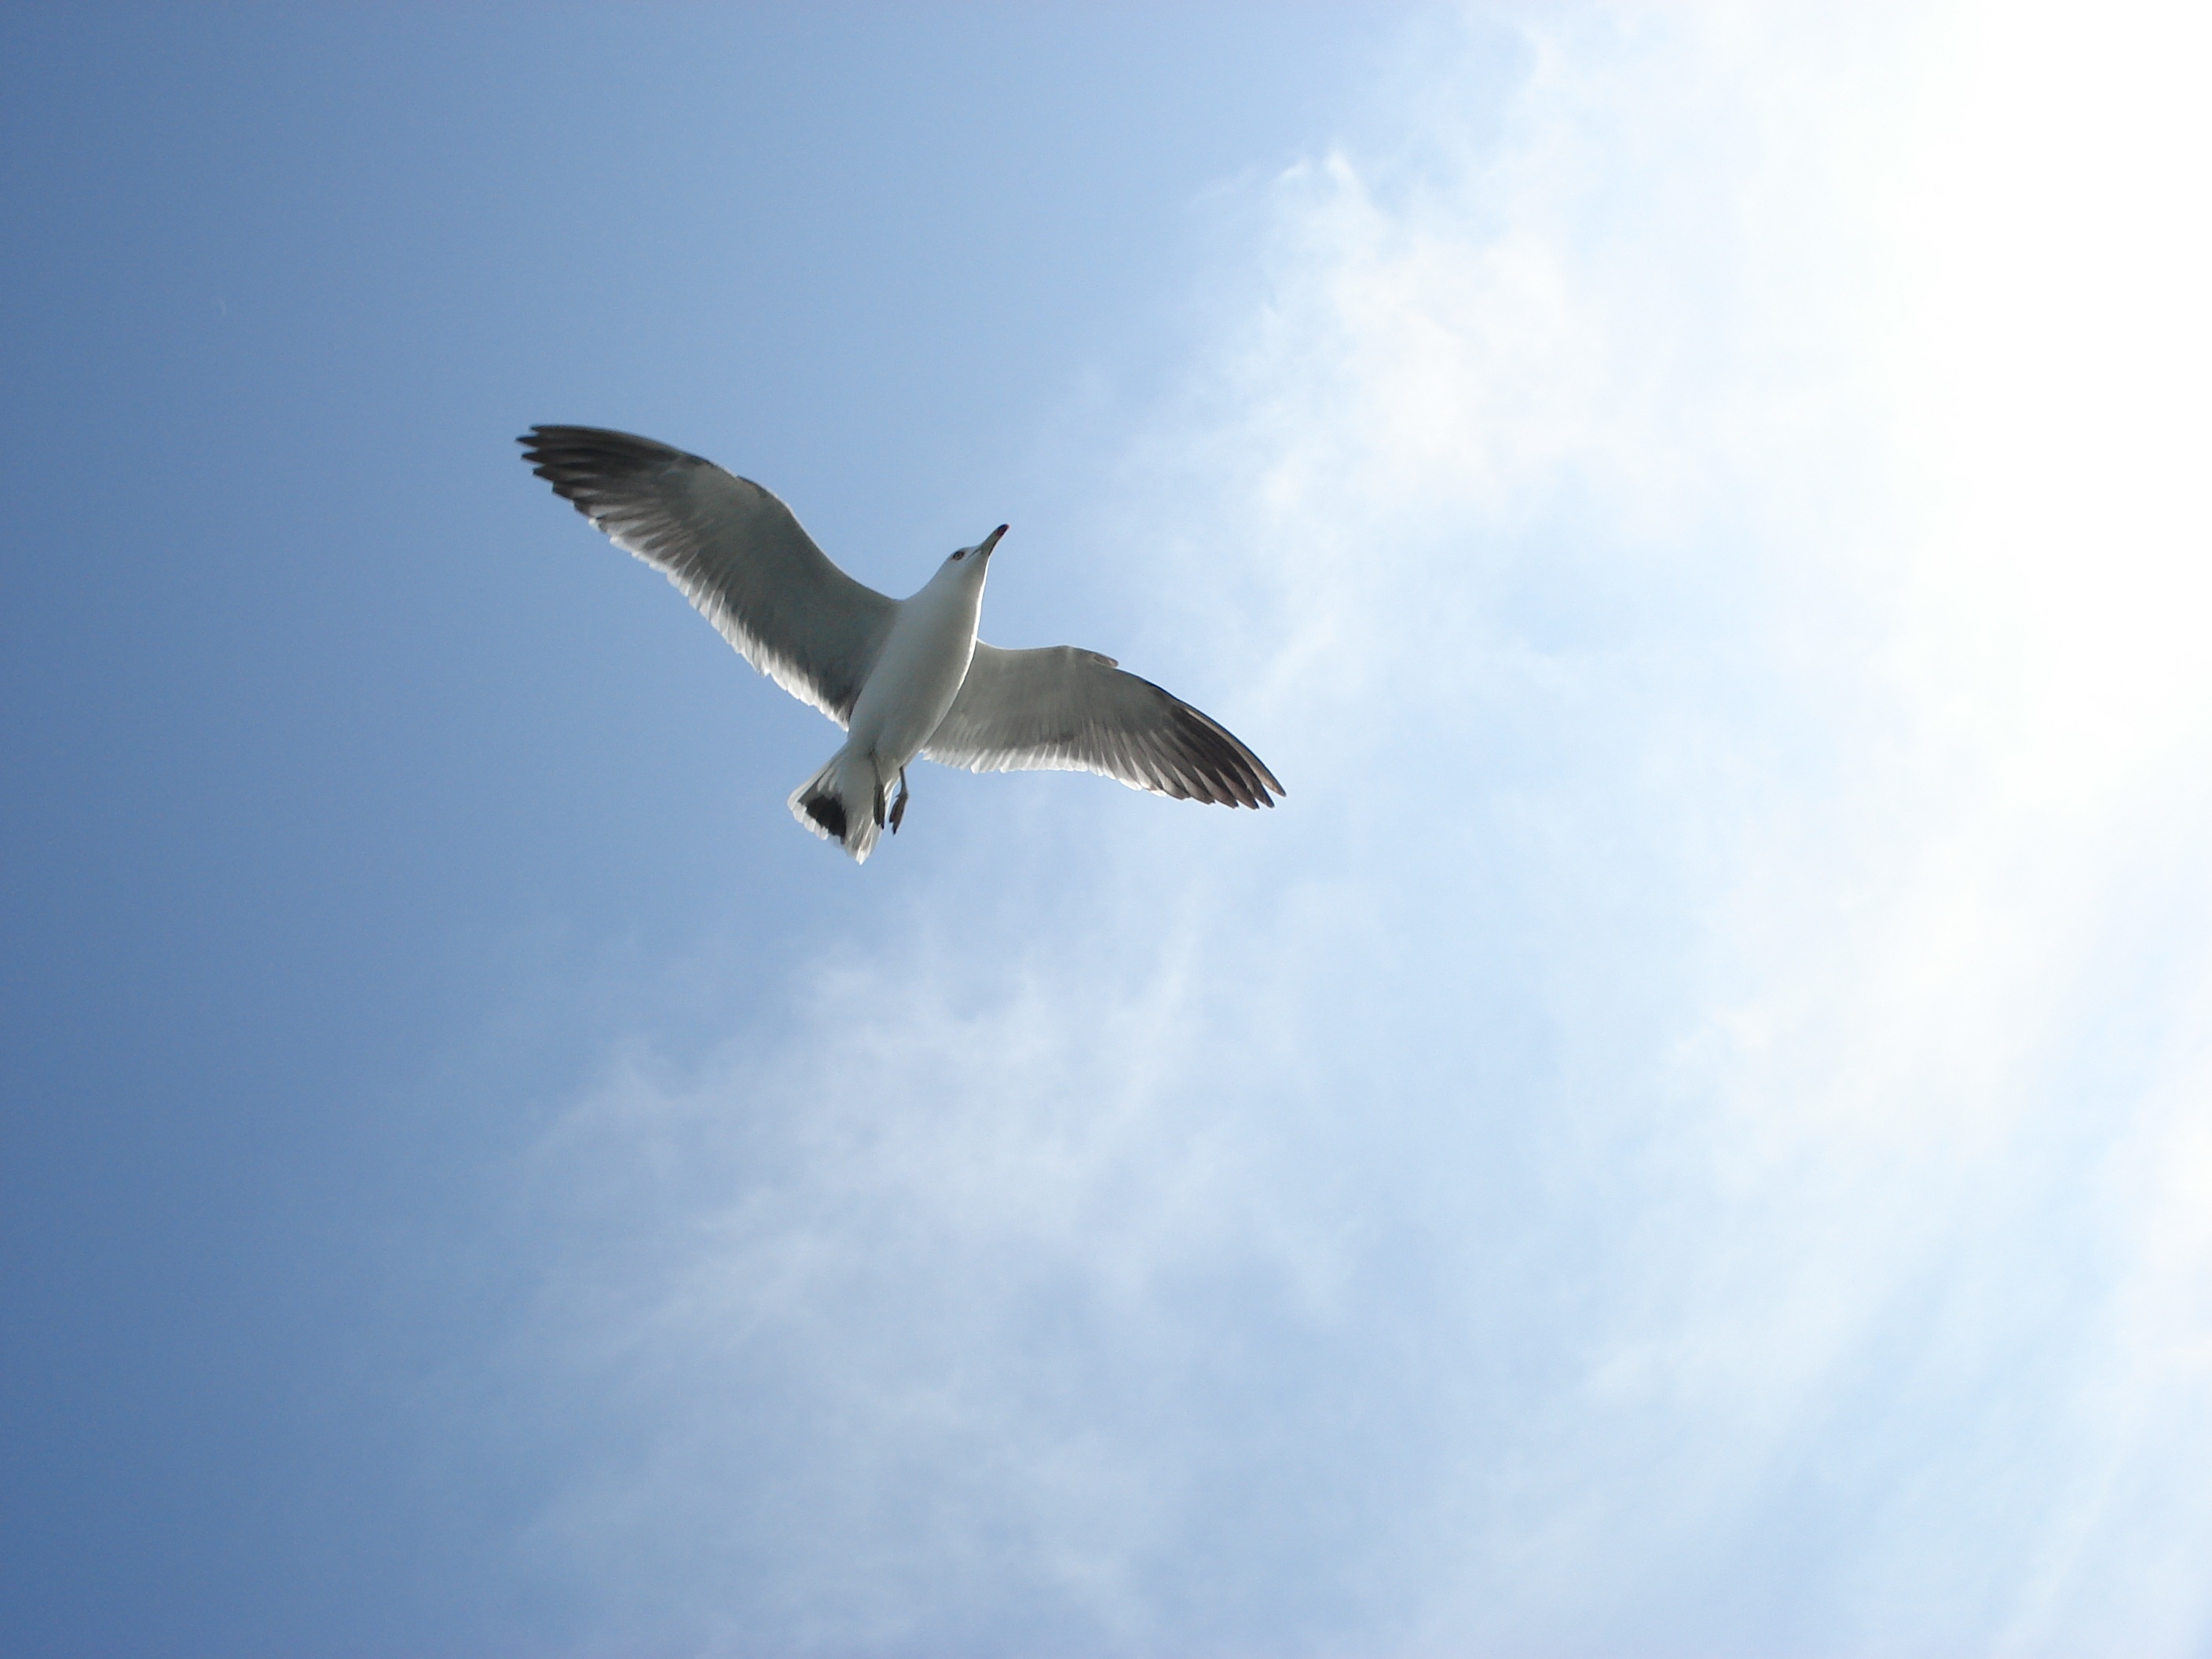
bird, wing, sky, seabird, seagull, gull, flight, vertebrate, new, autumn sky, muuido, charadriiformes, atmosphere of earth